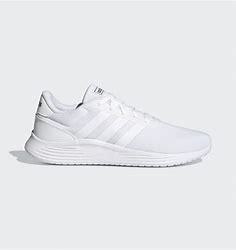
Brand: Adidas
Model: Lite Racer 2